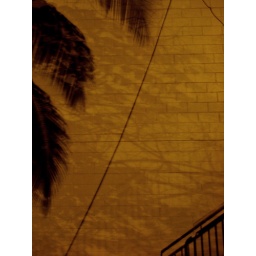
tree shadows cast by streetlight